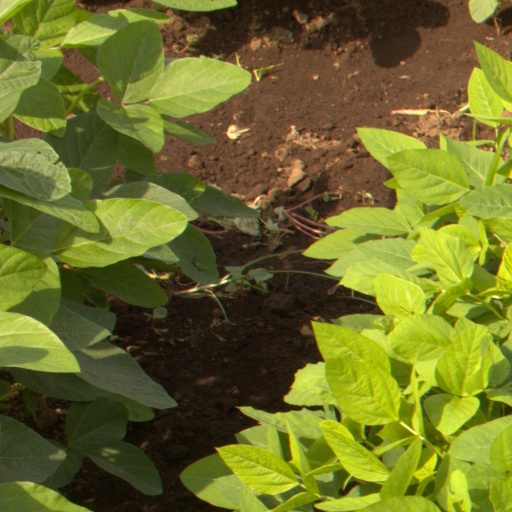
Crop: soybean